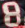
Number: 8